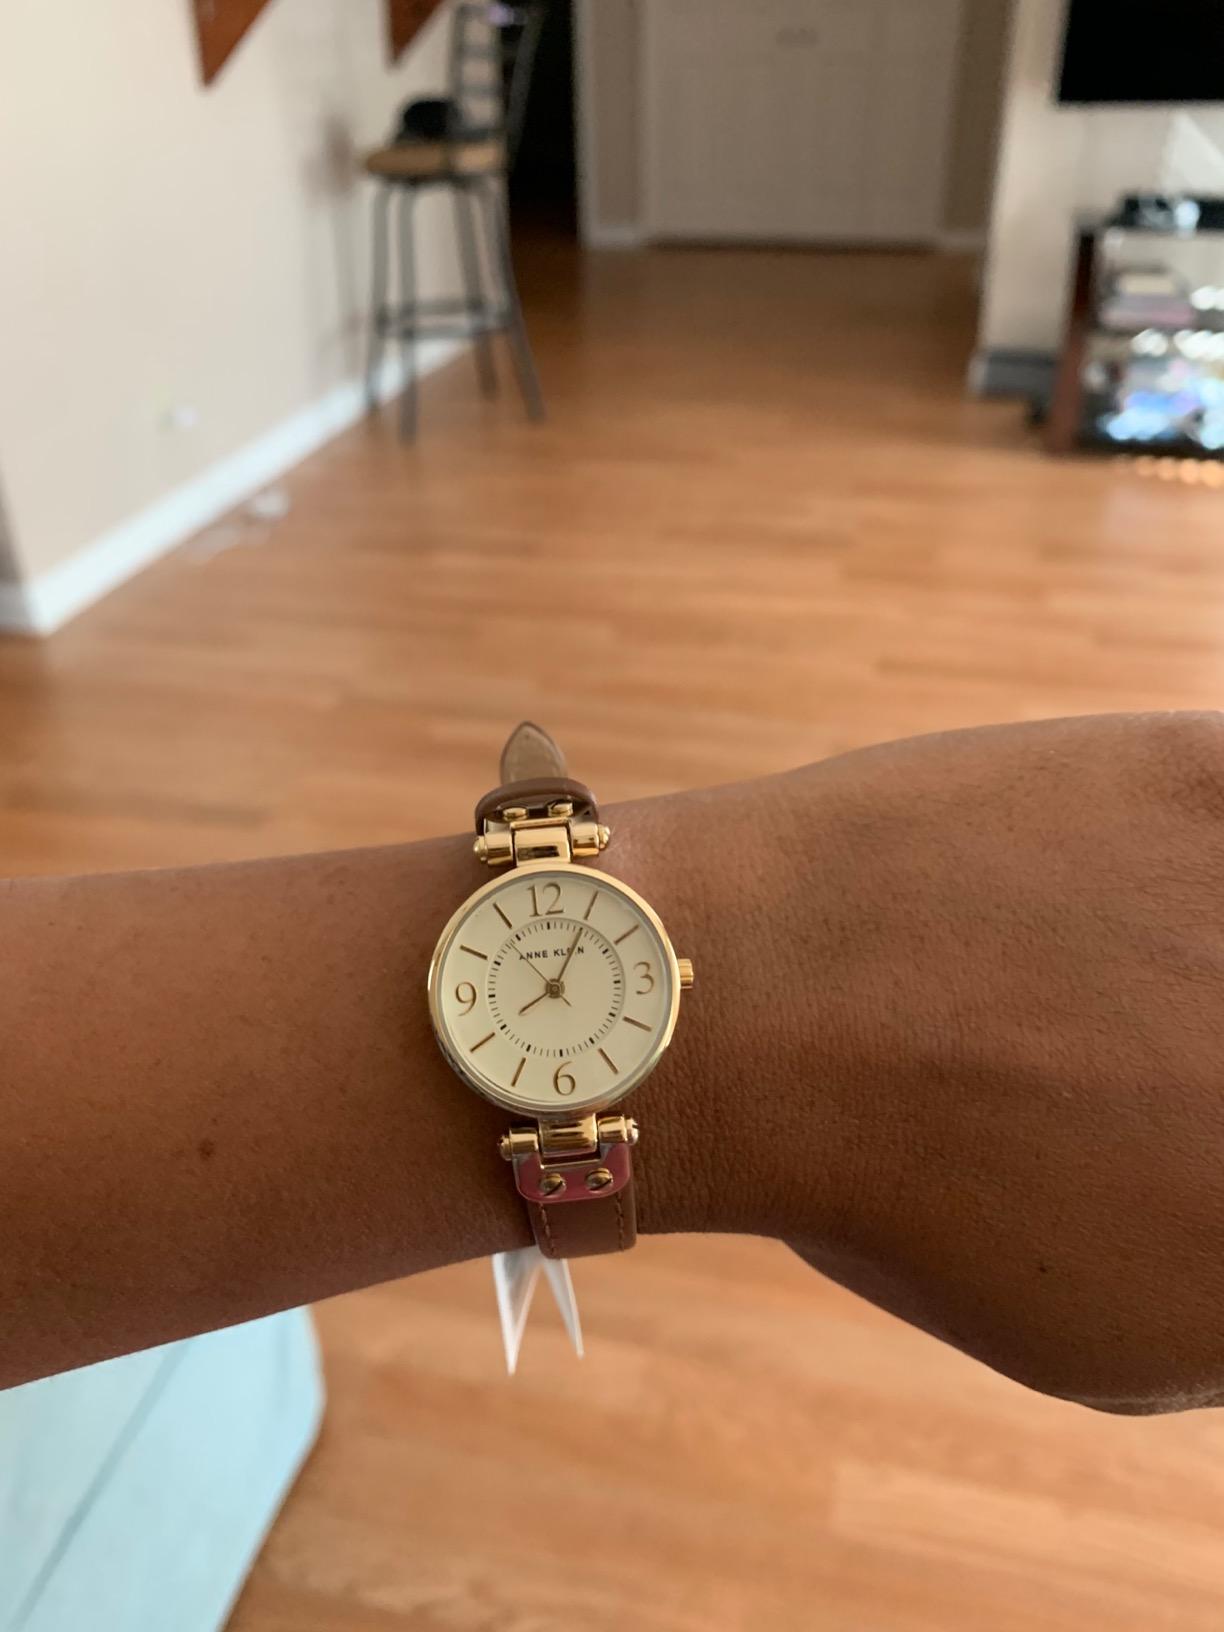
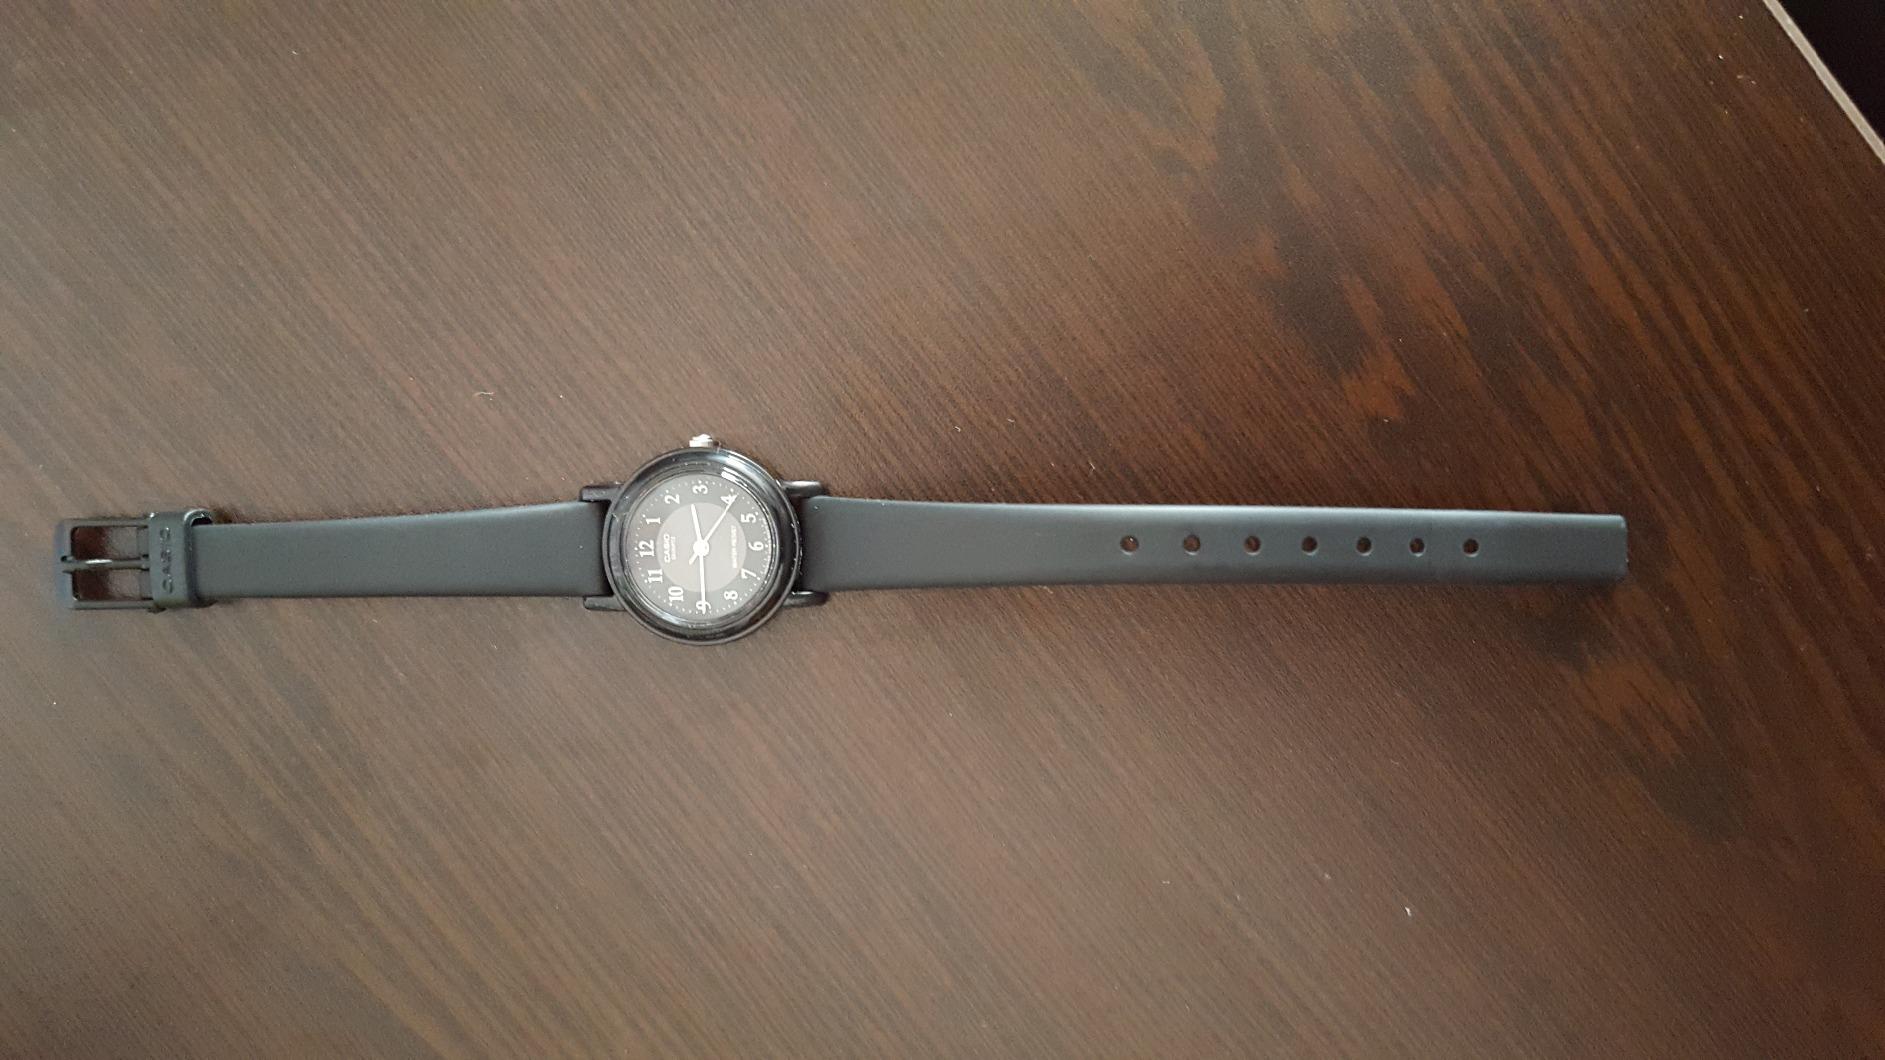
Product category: accessories_watch
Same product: no